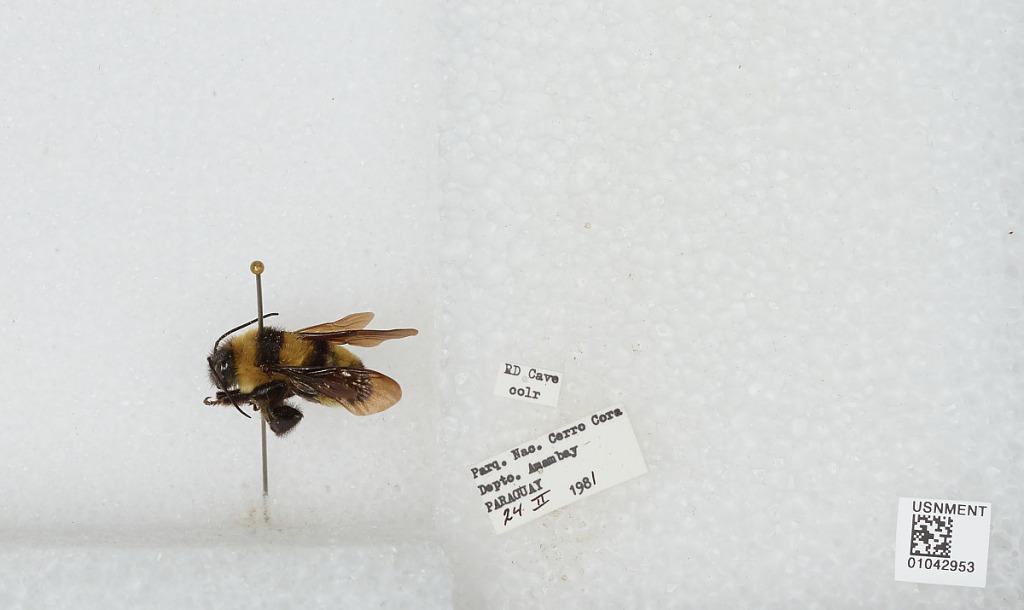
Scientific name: Bombus sp.
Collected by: R. Cave
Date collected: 1981-2-24
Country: Paraguay
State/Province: Amambay
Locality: Parque Nacional Cerro Corá
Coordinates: -22.6511, -56.1925